Across the Desert

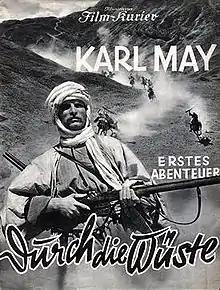

Across the Desert is a 1936 German adventure film directed by Johann Alexander Hübler-Kahla and starring Fred Raupach, Heinz Evelt and Aruth Wartan. It was based on a novel by Karl May. It was the first sound adaptation of a May novel, and the only one to be produced during the Nazi era. Set in the Ottoman Empire during the nineteenth century, it portrays a series of oriental adventures of travellers Kara Ben Nemsi and Hadschi Halef Omar.